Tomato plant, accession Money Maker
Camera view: bottom (45 deg); turntable rotation: 180 degrees
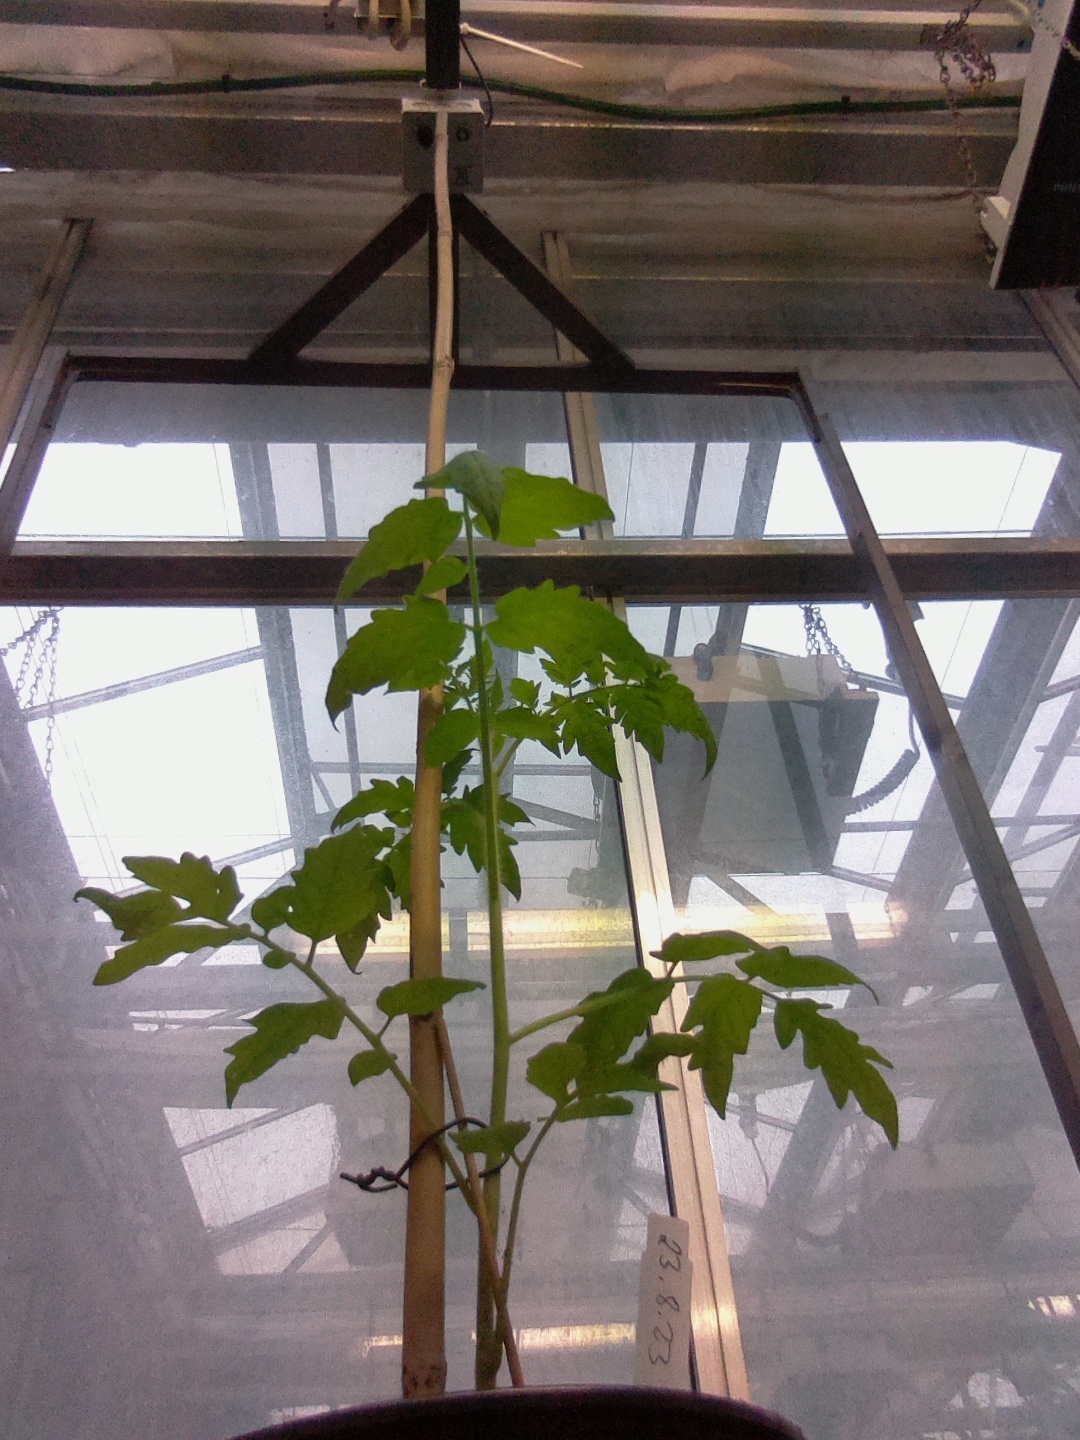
BBCH growth stage 14: 8 of true leaves visible